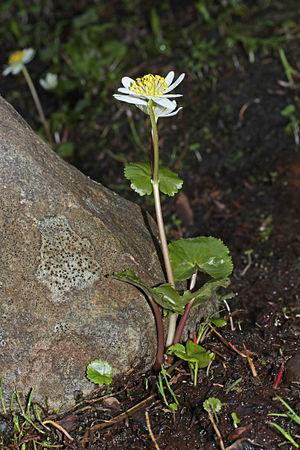
Caltha leptosepala est une espèce de plantes vivaces à fleurs de la famille des Renoncules présente à l'ouest de l'Amérique du Nord du Nouveau-Mexique jusqu'en Alaska.